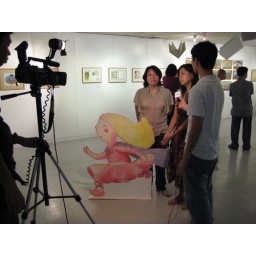
At the opening of an art exhibition at the IPO Philippines building featuring artwork from children's books by national artists.